1994 Black Hawk shootdown incident

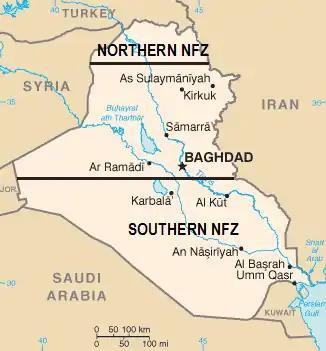
Map of the no-fly zones in Iraq after the Gulf War. Operation Provide Comfort took place in the northern no-fly zone, labeled as "NORTHERN NFZ" on the map

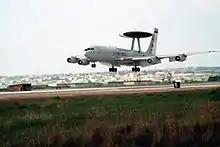
An AWACS aircraft operates out of Incirlik Air Base during OPC

On 7April 1991, Iraq accepted United Nations (UN) ceasefire conditions and resolutions, thereby officially ending the Gulf War. This same day, a large multinational, multiagency humanitarian effort under the authority of UN Security Council Resolution No. 688 began to aid the approximately 500,000 Kurdish refugees who had fled from Iraqi military forces into the hills of northern Iraq. On 18 April 1991, John Shalikashvili took command of the U.S.-led operation to ensure security for UN relief operations and the Kurdish refugees, called Operation Provide Comfort (OPC).